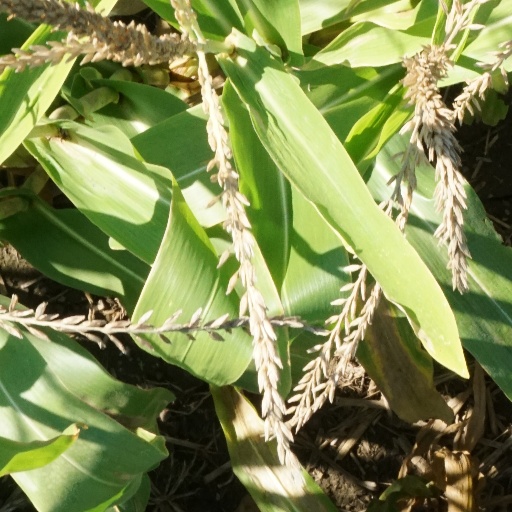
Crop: maize; corn